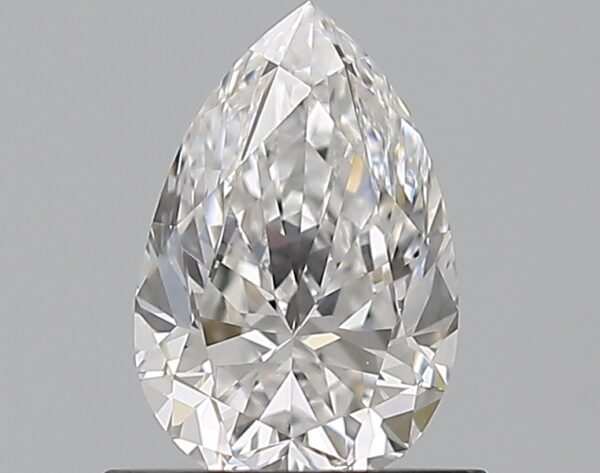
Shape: pear
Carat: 0.73
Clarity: VVS2
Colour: D
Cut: EX
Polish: EX
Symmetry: VG
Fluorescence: F
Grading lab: GIA
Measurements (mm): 7.52 x 4.94 x 3.15